I-City

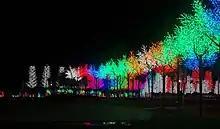
I-City Park at night

SnoWalk is a arctic environment attraction with 100 tons of ice sculptures that were shaped by a team of 30 ice sculptors from Harbin, China. With temperatures below and of snow on the ground, SnoWalk is a family leisure attraction.